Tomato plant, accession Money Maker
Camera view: vertical (180 deg); turntable rotation: 0 degrees
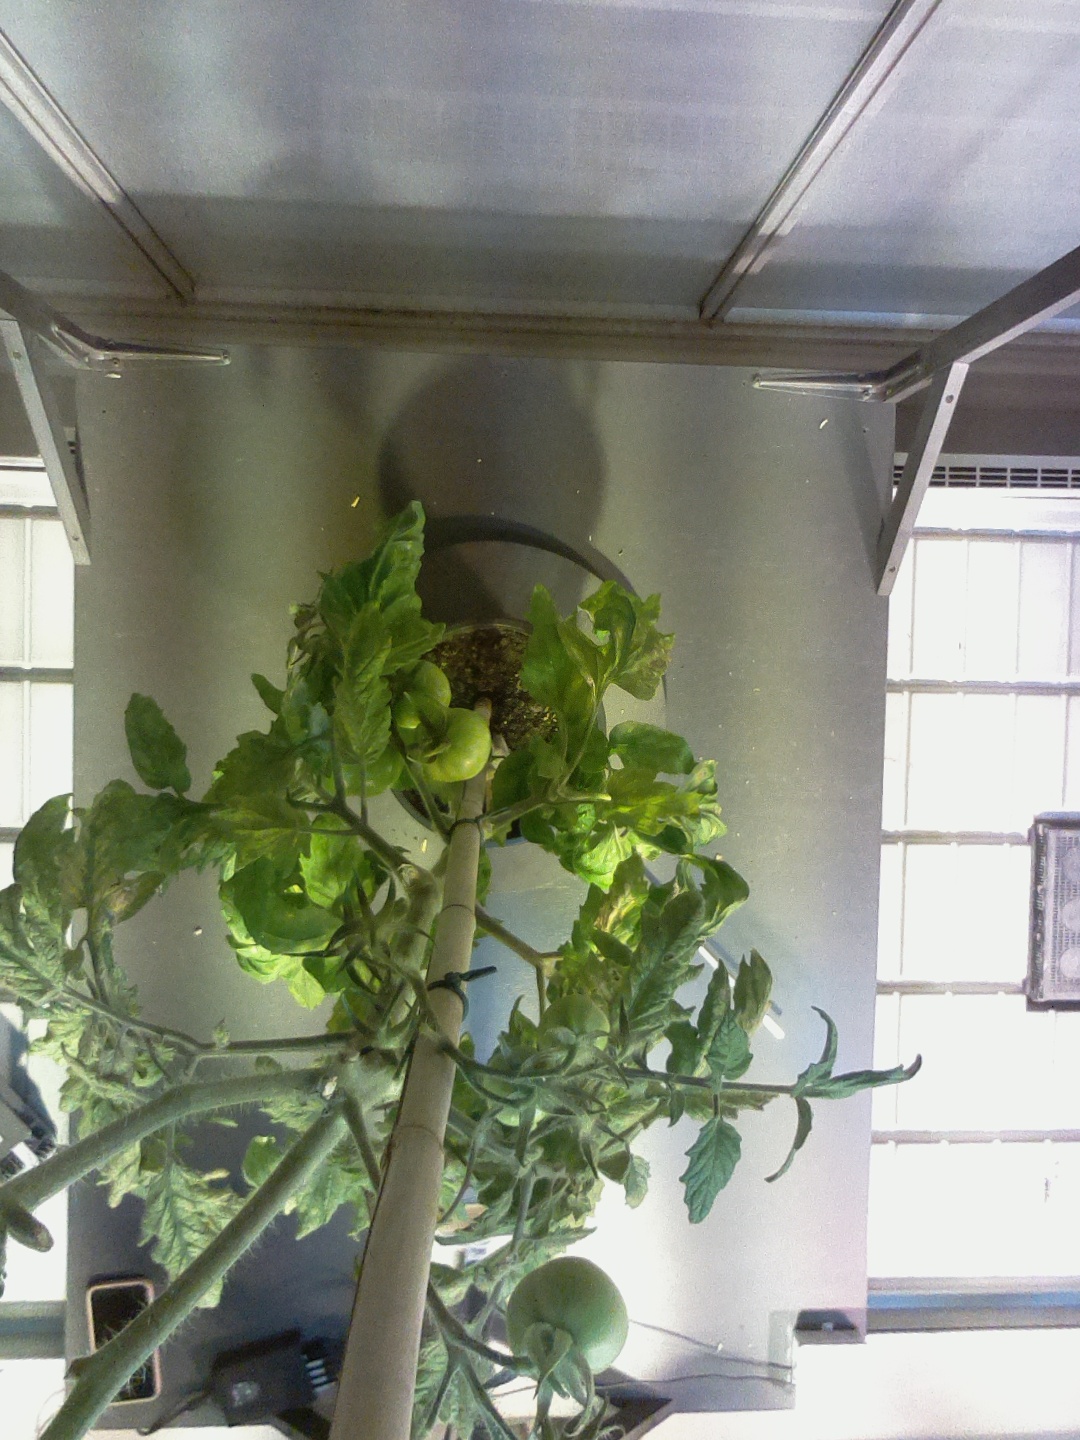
BBCH growth stage 78: 80% -90% of final fruit size